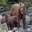
Label: bear